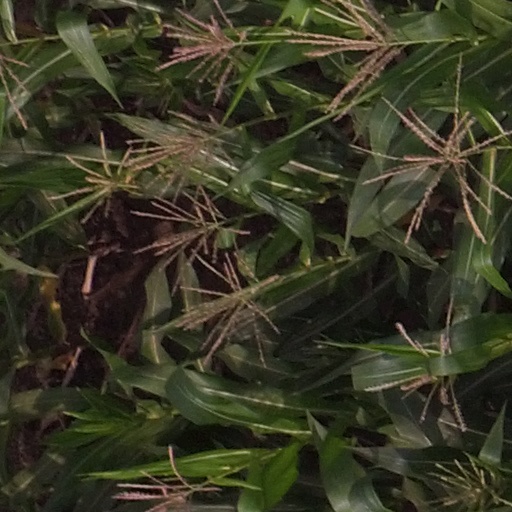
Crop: maize; corn